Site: brandenburg
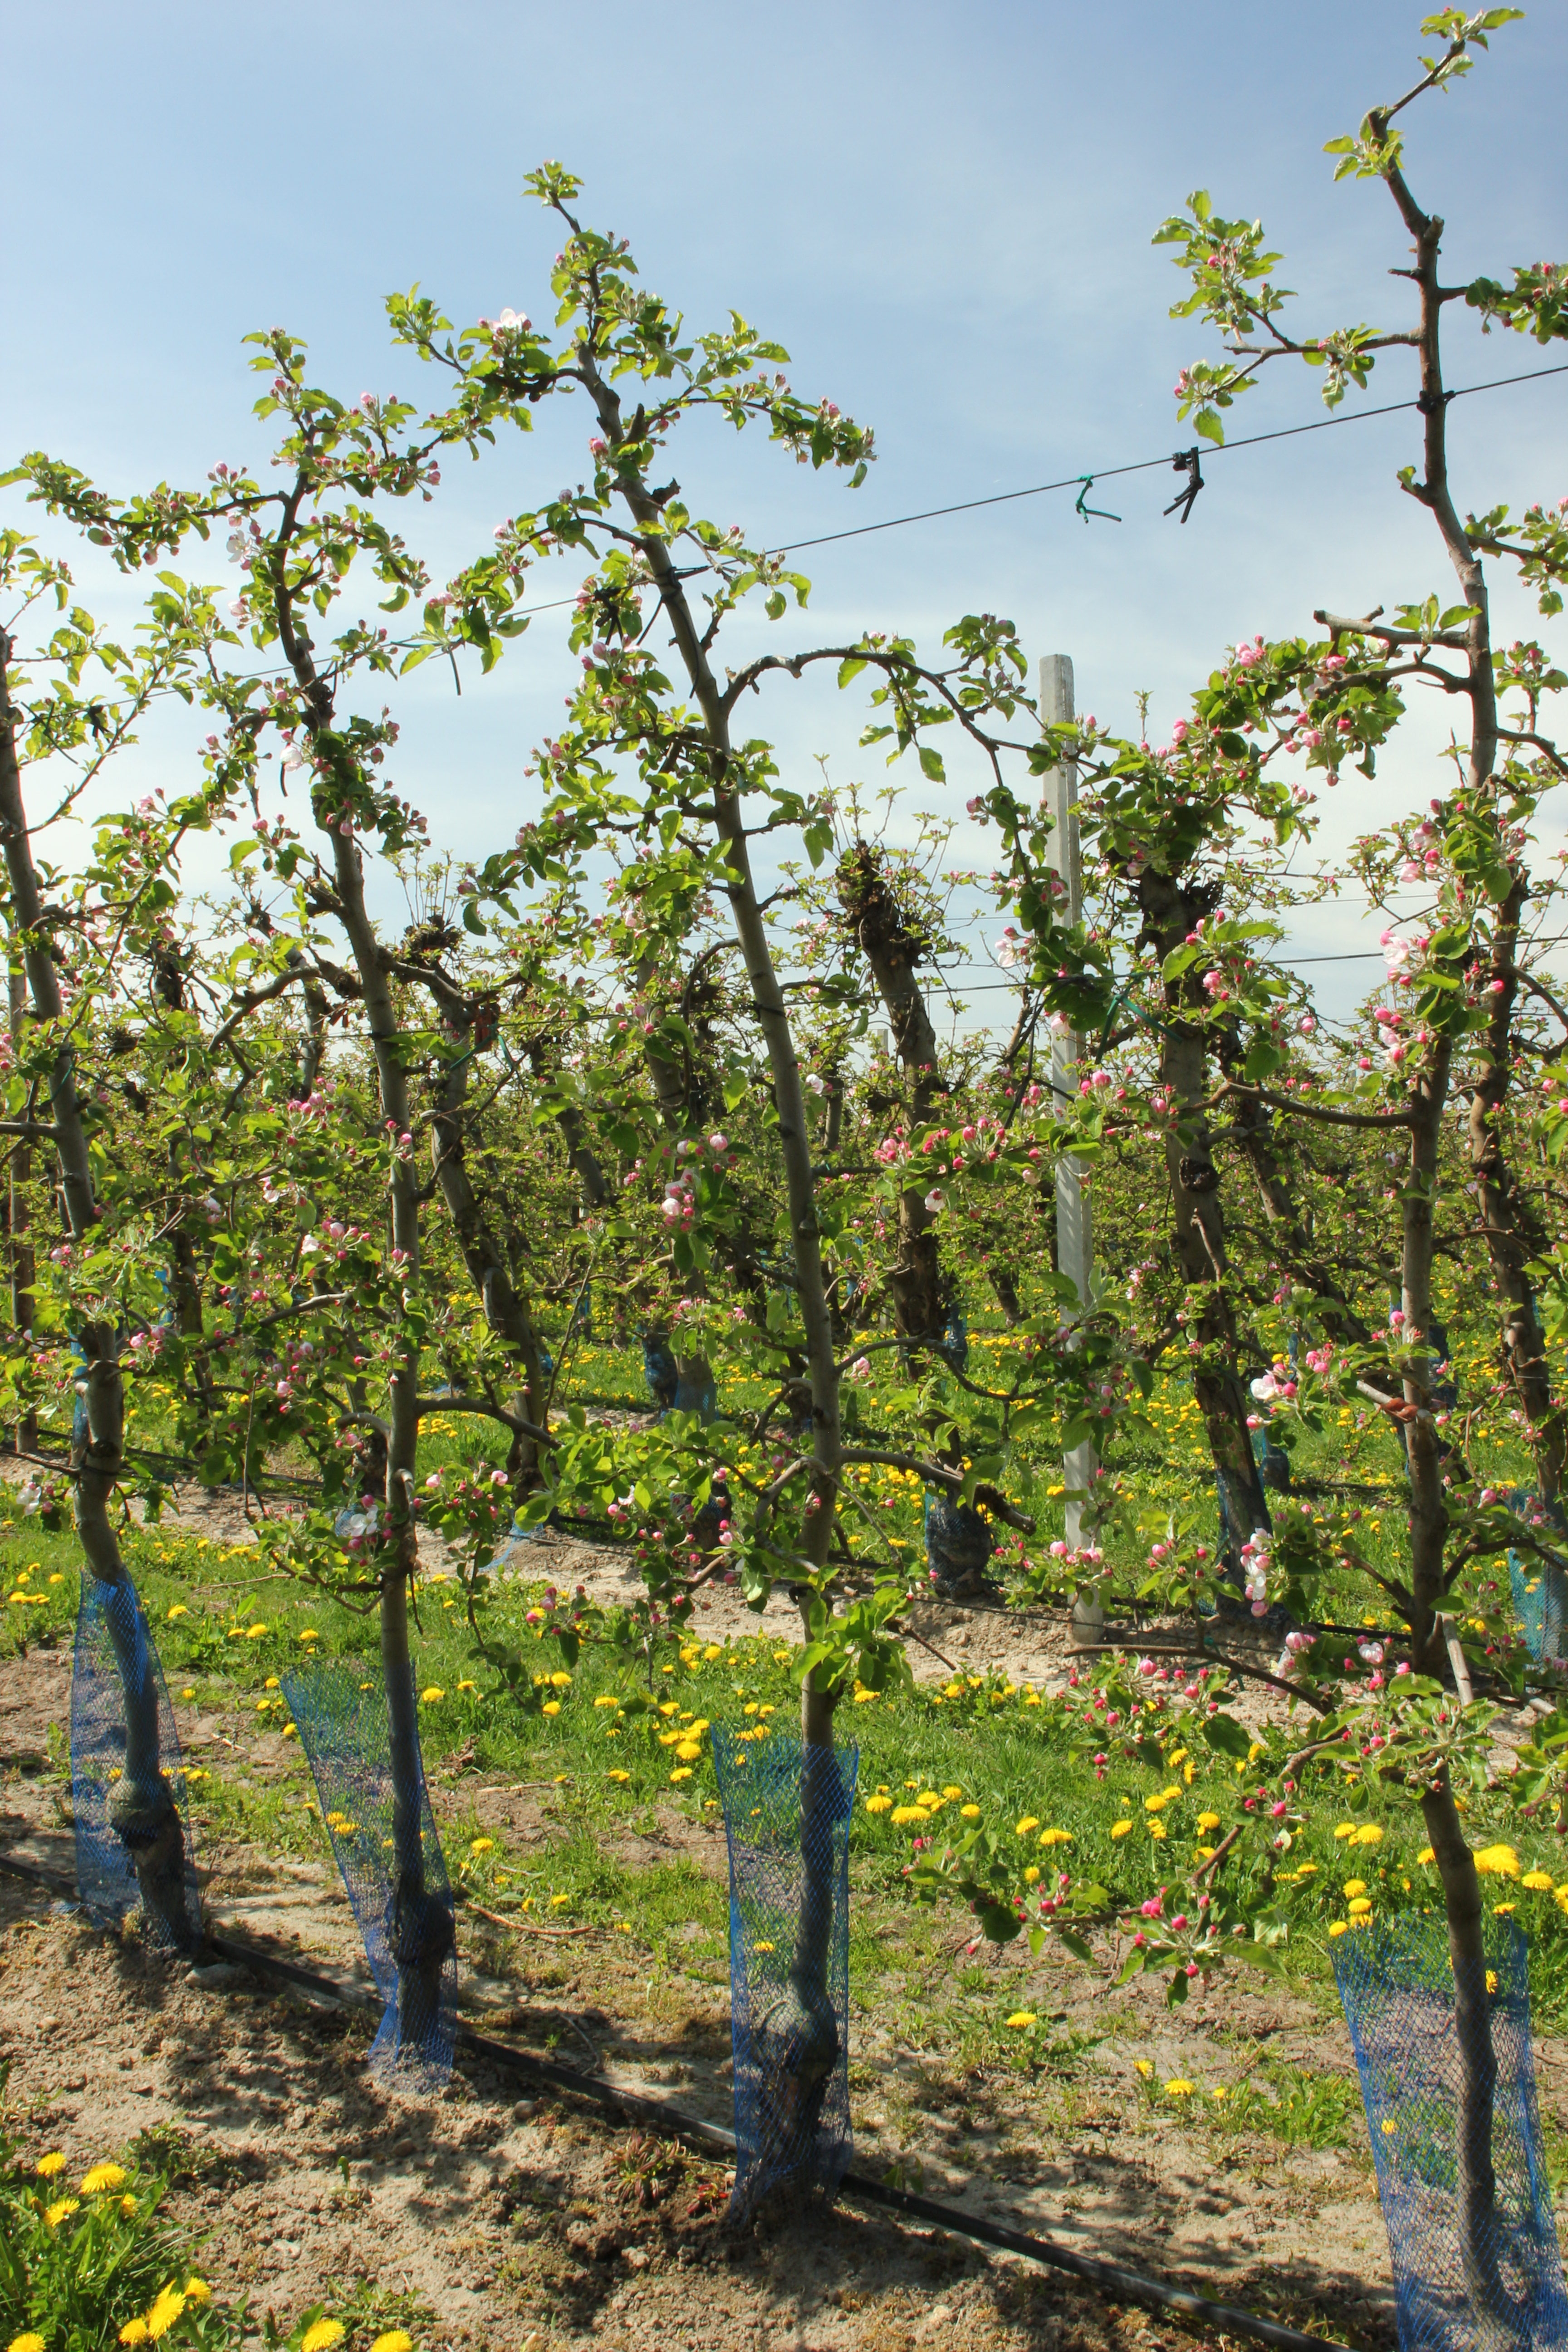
Growth stage (BBCH 57): Inflorescence emergence